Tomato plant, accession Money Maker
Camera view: vertical (180 deg); turntable rotation: 330 degrees
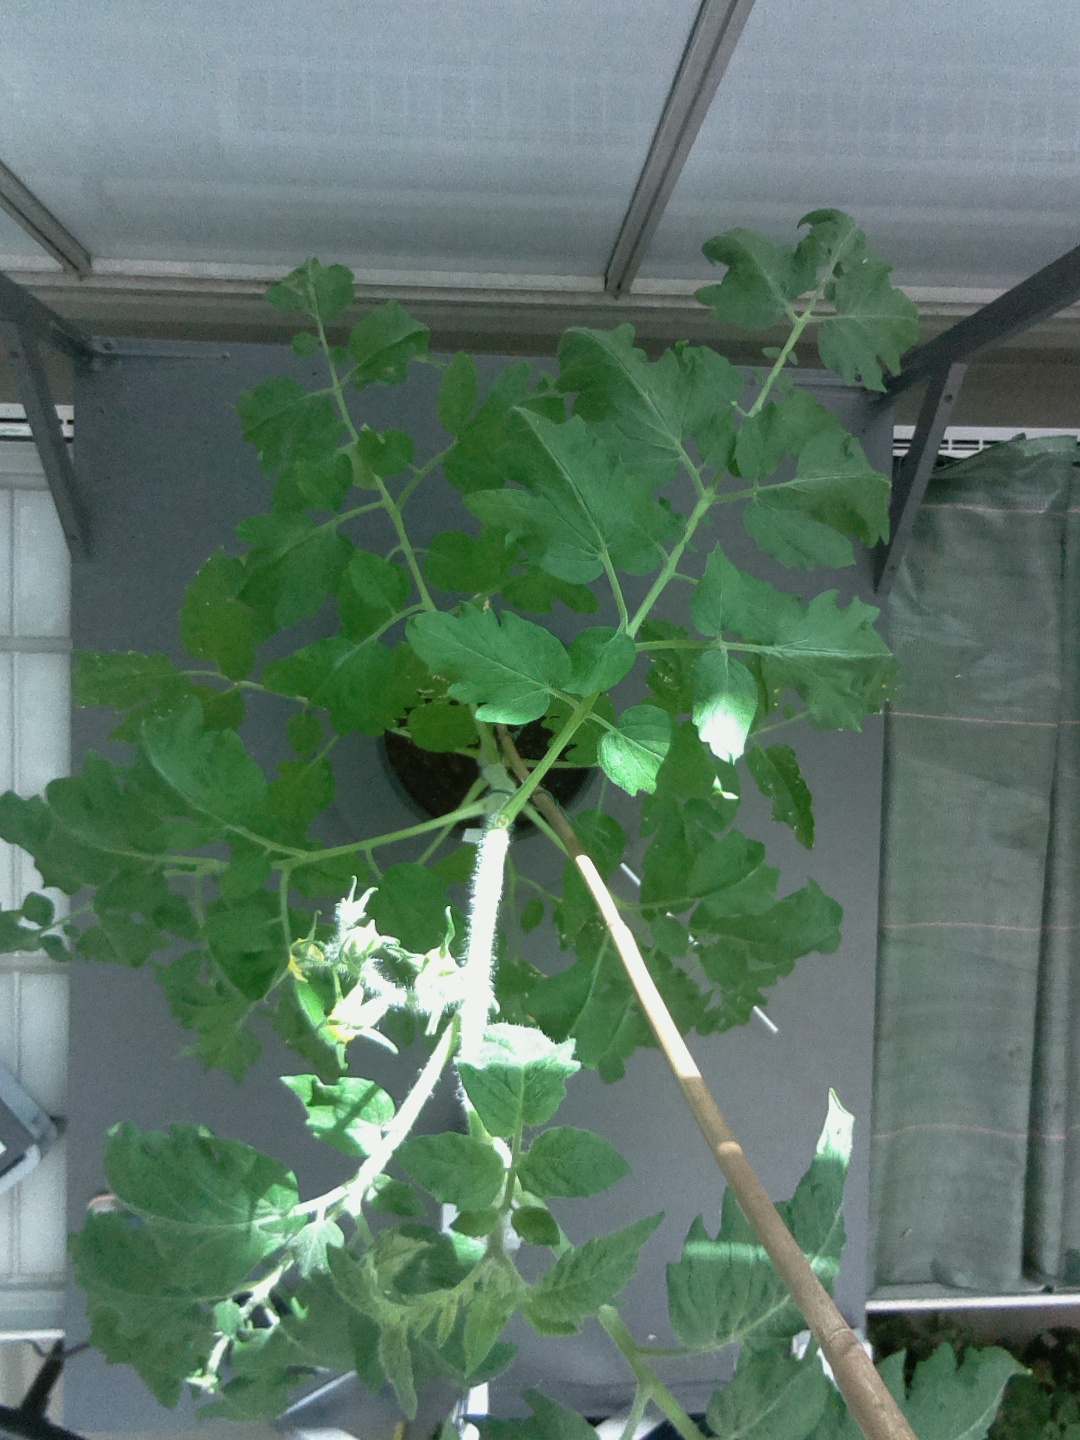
BBCH growth stage 63: 30%-40% of flowers open